Georgy Bogdanovich Yakulov

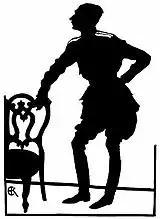
E. Kruglikova. Silhouette portrait of Yakulov (1915-1917). National Gallery of Armenia

In 1908 he made a trip to Italy (visiting Venice, Padua, Florence, Siena and Rome), in 1911-1913 he spent a long time in Paris (where he met and communicated with R. Delaunay), in 1913 he took part in the Autumn salon "Storm" in Berlin. In 1913, Yakulov, together with the blue-rozovites Saryan and N. Milioti, illustrated the book of poems "Purple Kifera" V. Elsner, with Sudeikin created the scenery for the theatrical program "Dog Carousel" in the artistic cabaret "Stray Dog" in St. Petersburg.